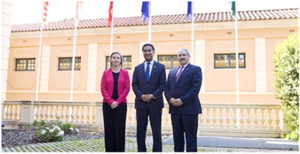
Fathallah Sijilmassi, devant le siège de l'UpM
L’Union pour la Méditerranée est une organisation intergouvernementale rassemblant 43 pays d’Europe et du bassin méditerranéen : les 27 États membres de l’Union européenne, le Royaume-Uni et 15 pays méditerranéens partenaires d’Afrique du Nord, du Moyen-Orient et d’Europe du Sud-Est. Son secrétariat général se situe à Barcelone.